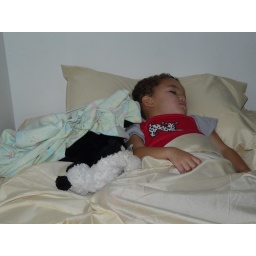
Dan seems to be getting the hang of sleeping in a big boy bed.